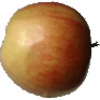
Label: Apple Red 2